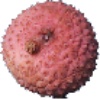
Label: Lychee 1